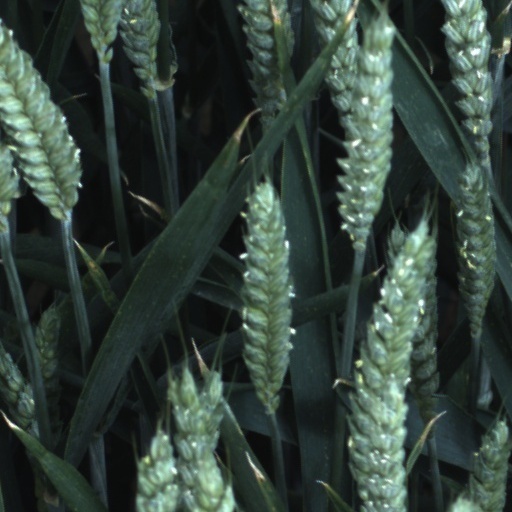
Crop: wheat